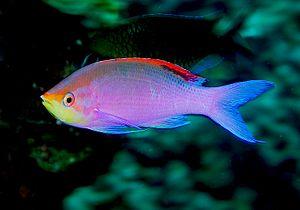
Pseudanthias tuka, parfois appelé Perche de mer pourpre, est une espèce de poissons de la famille des Serranidae.